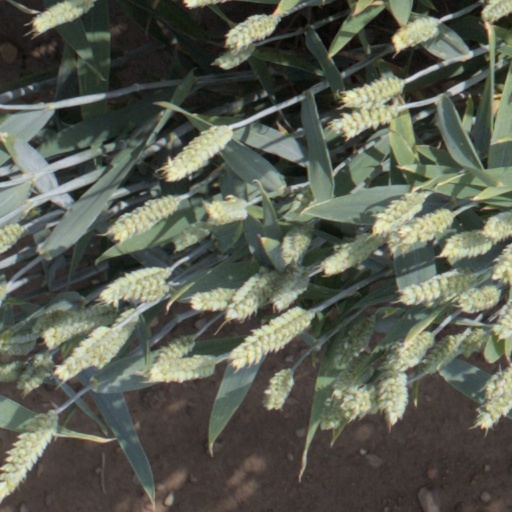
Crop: wheat